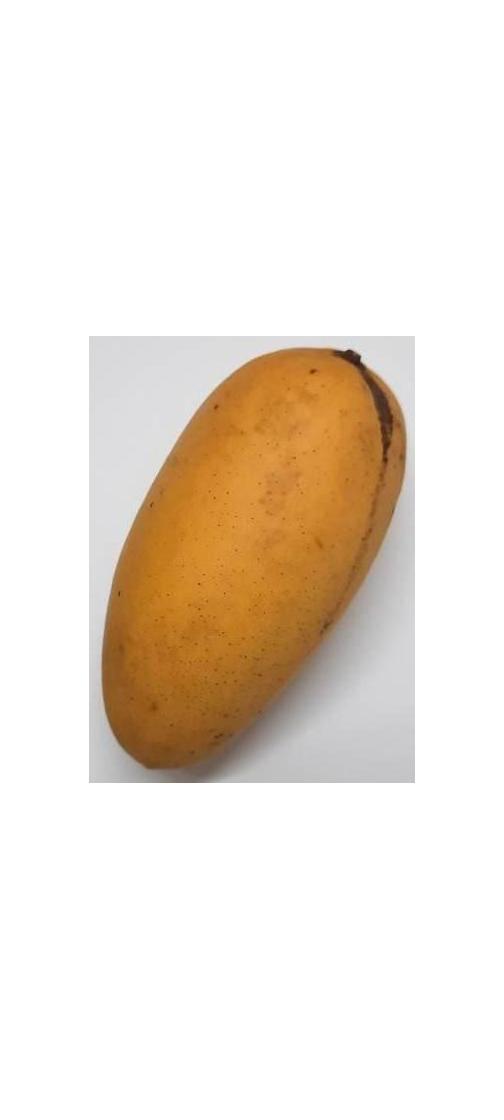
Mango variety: Katimon